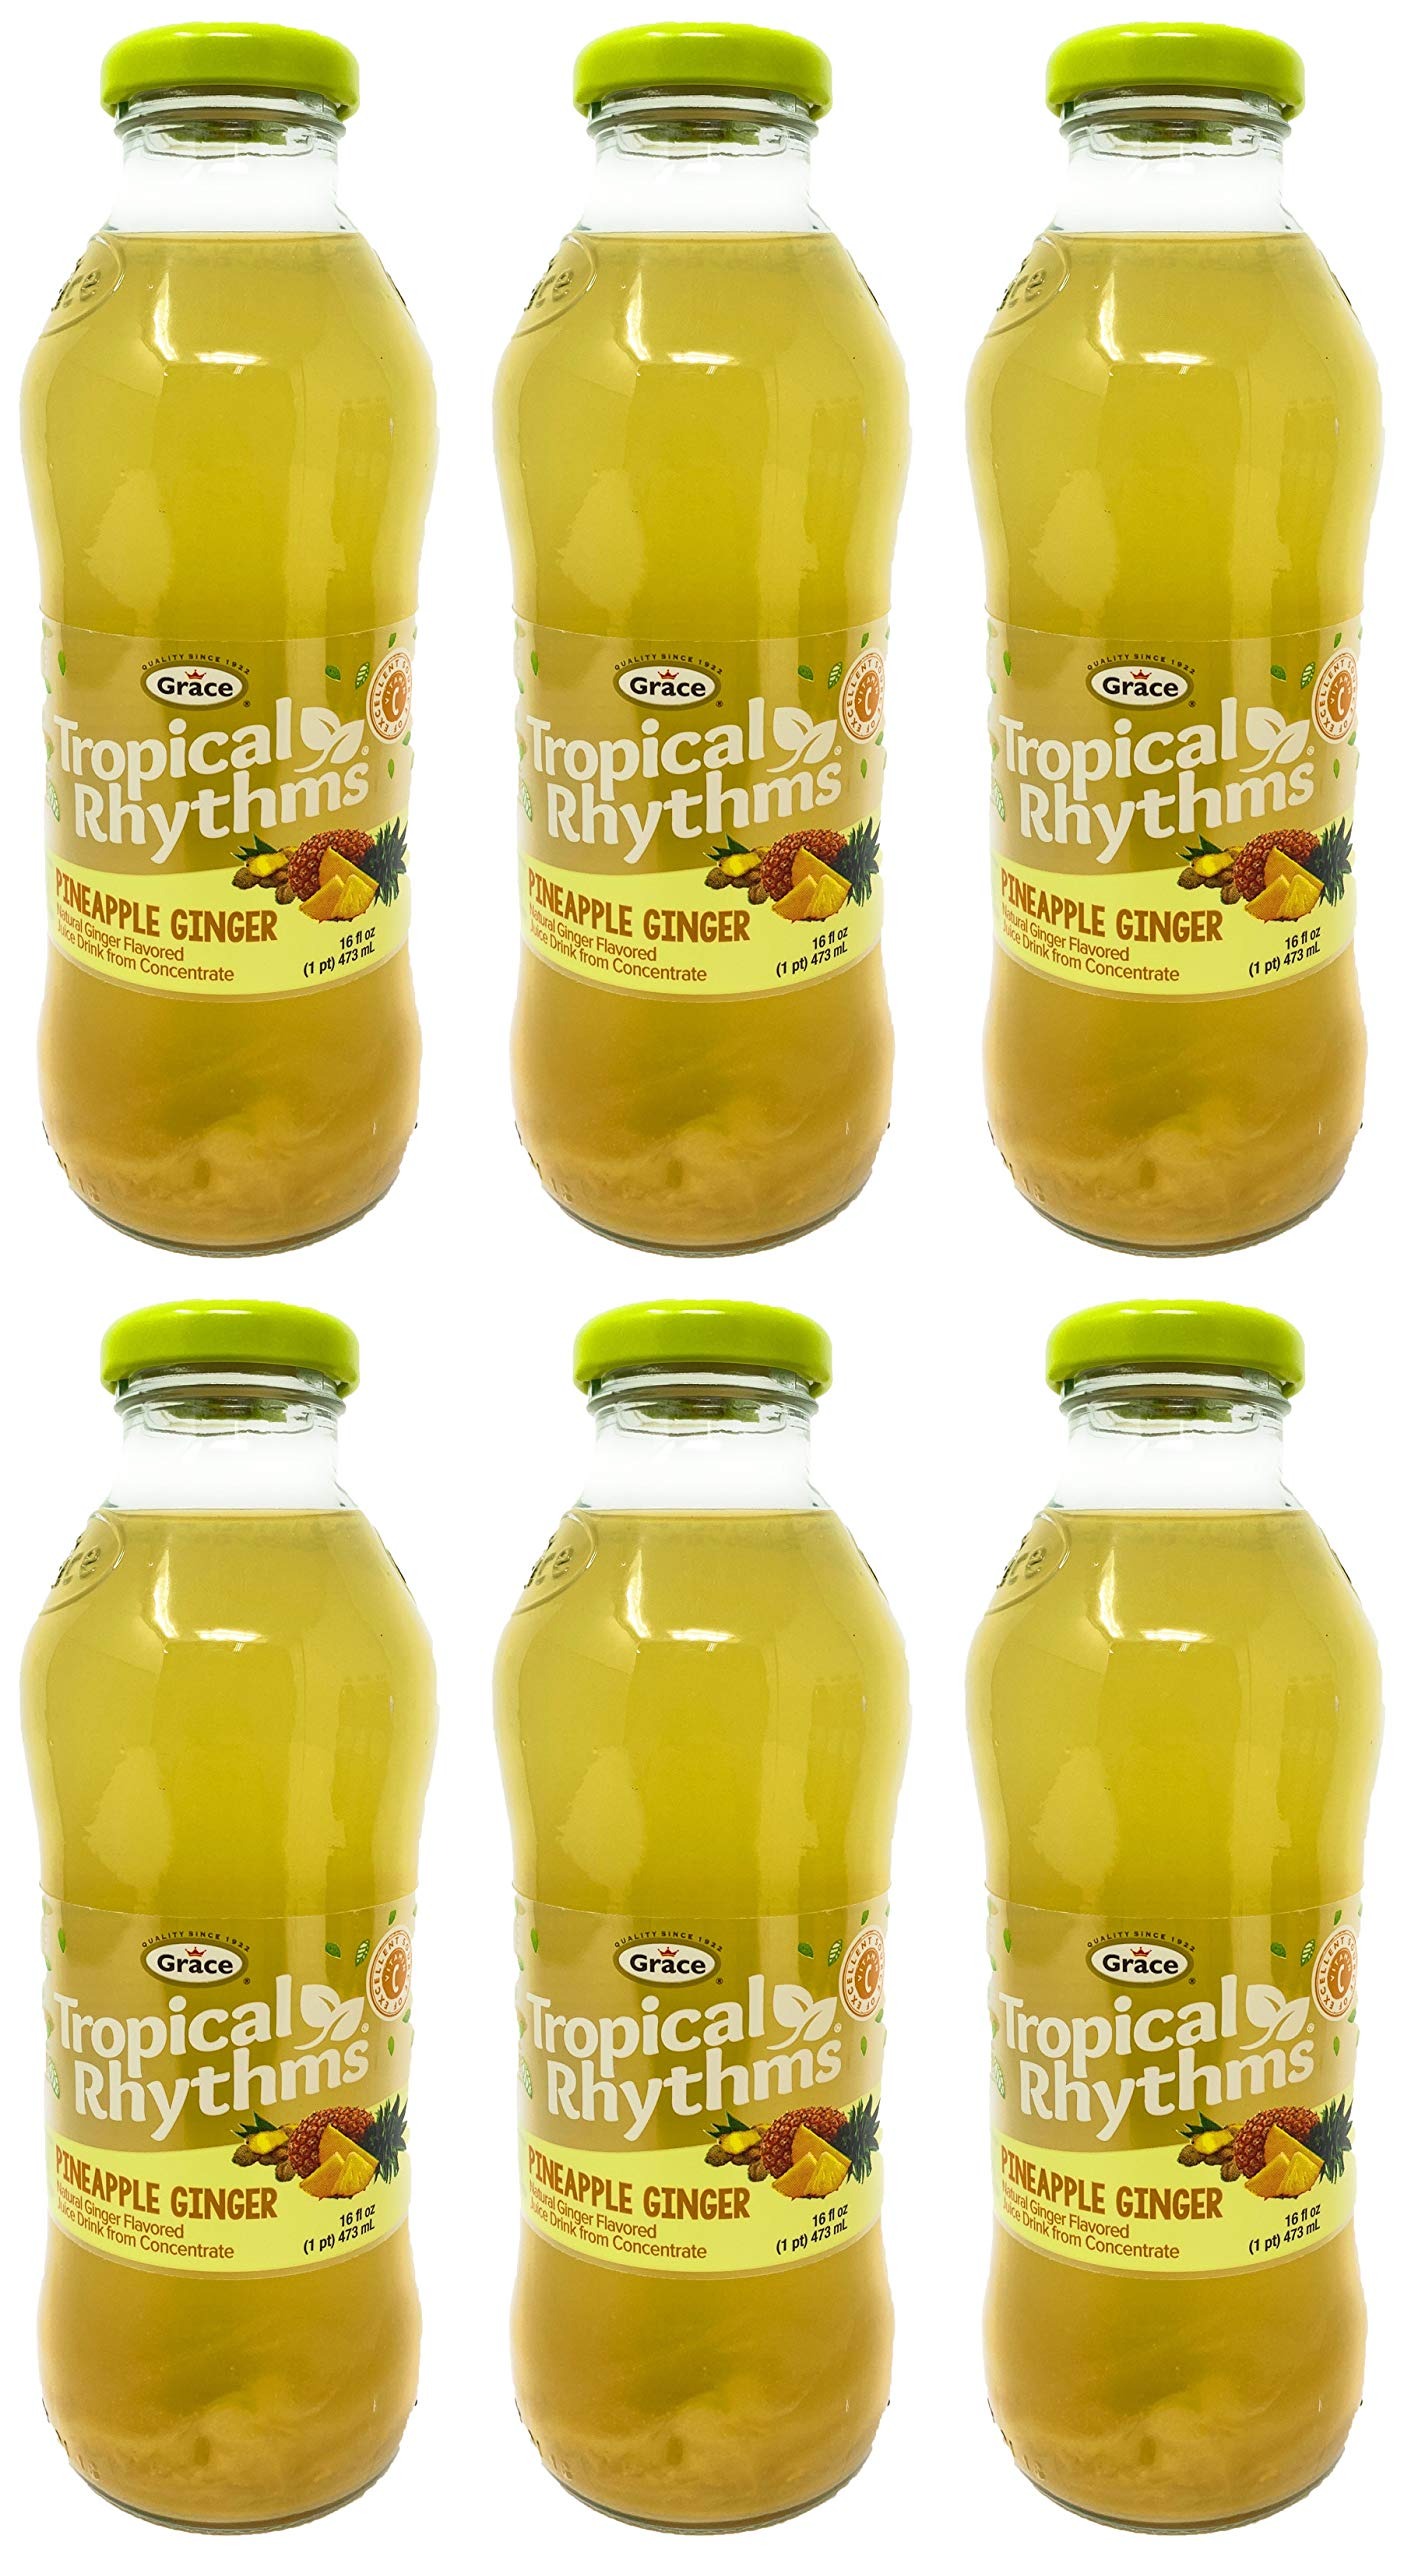
Item Name: Grace Tropical Rhythms Pineapple Ginger Jamaican Fruit Juice 16oz, 6 Pack
Bullet Point 1: Grace Tropical Rythms Pineapple Ginger Jamaican Fruit Juice 16oz, 6 Pack
Bullet Point 2: No Preservatives
Bullet Point 3: Product of Jamaica
Product Description: Grace Tropical Rythms Pineapple Ginger Jamaican Fruit Juice 16oz, 6 Pack Natural Ginger Flavored Juice Drink from Concentrate
Value: 96.0
Unit: Fl Oz

Price: 1.68